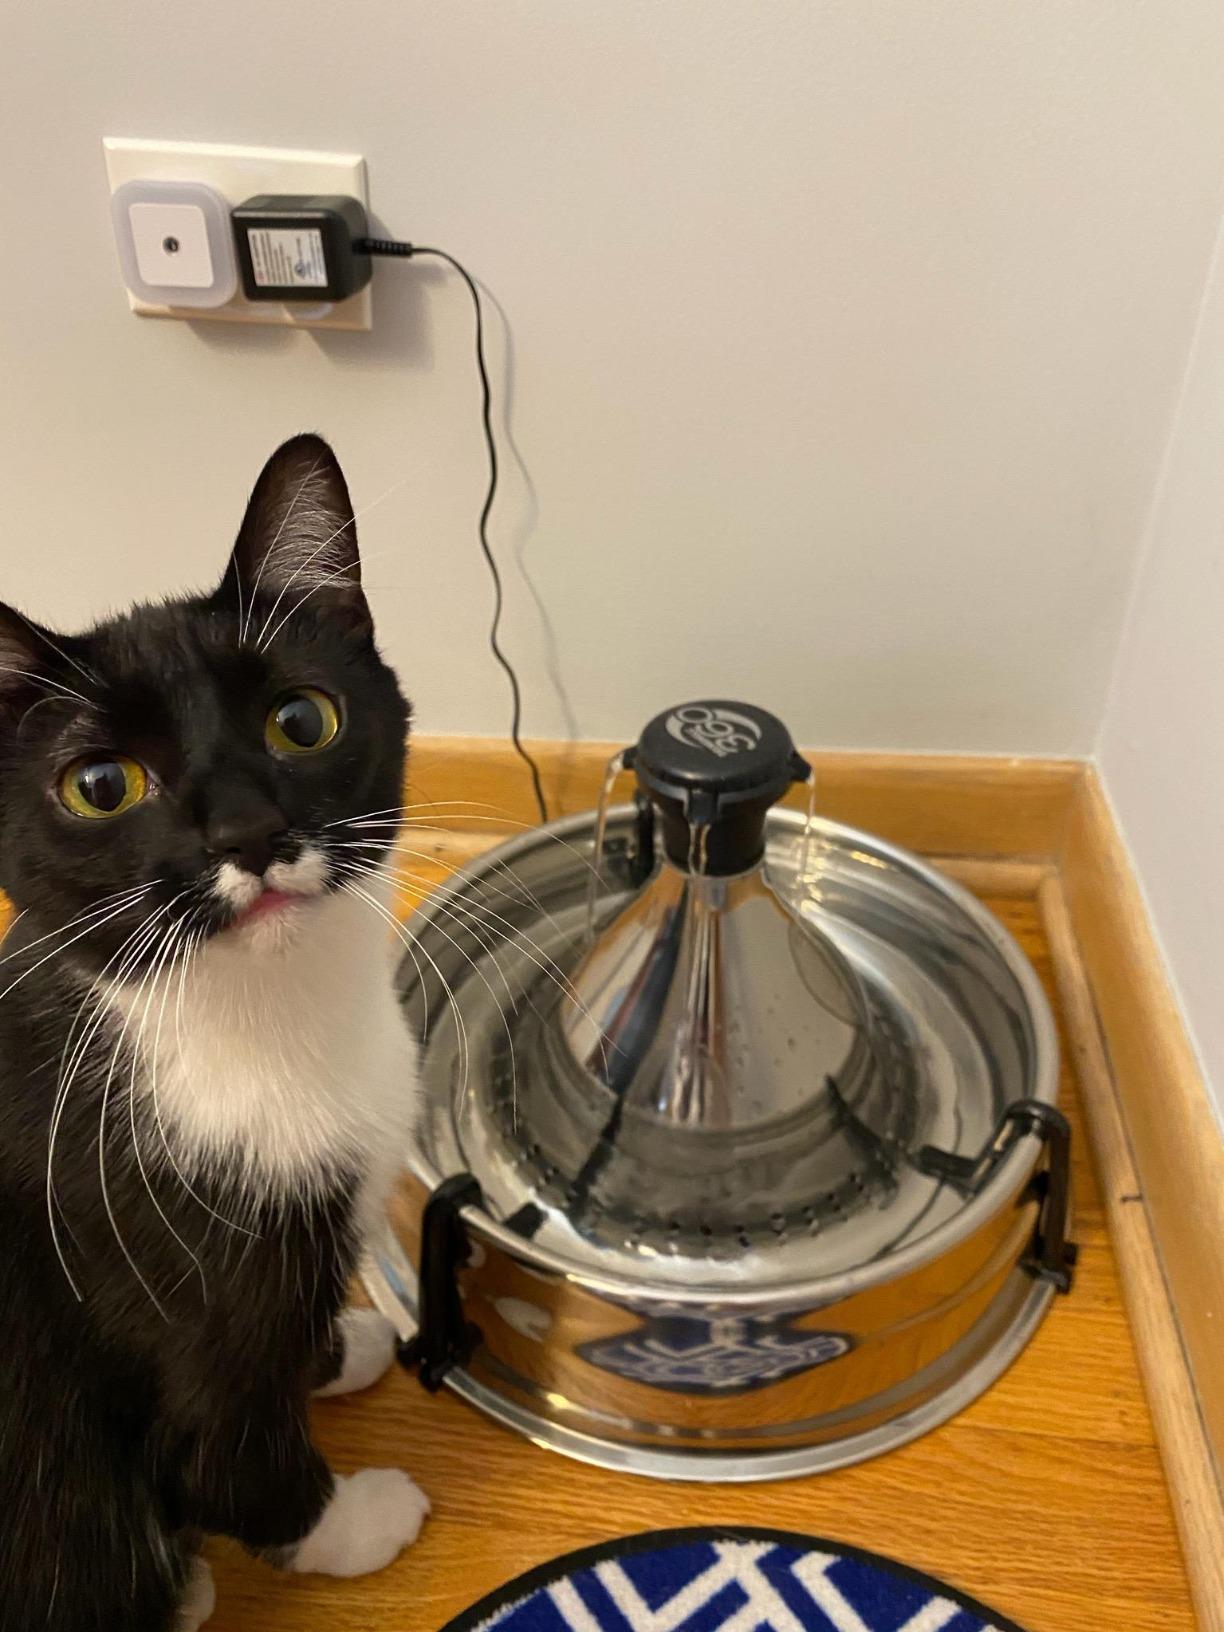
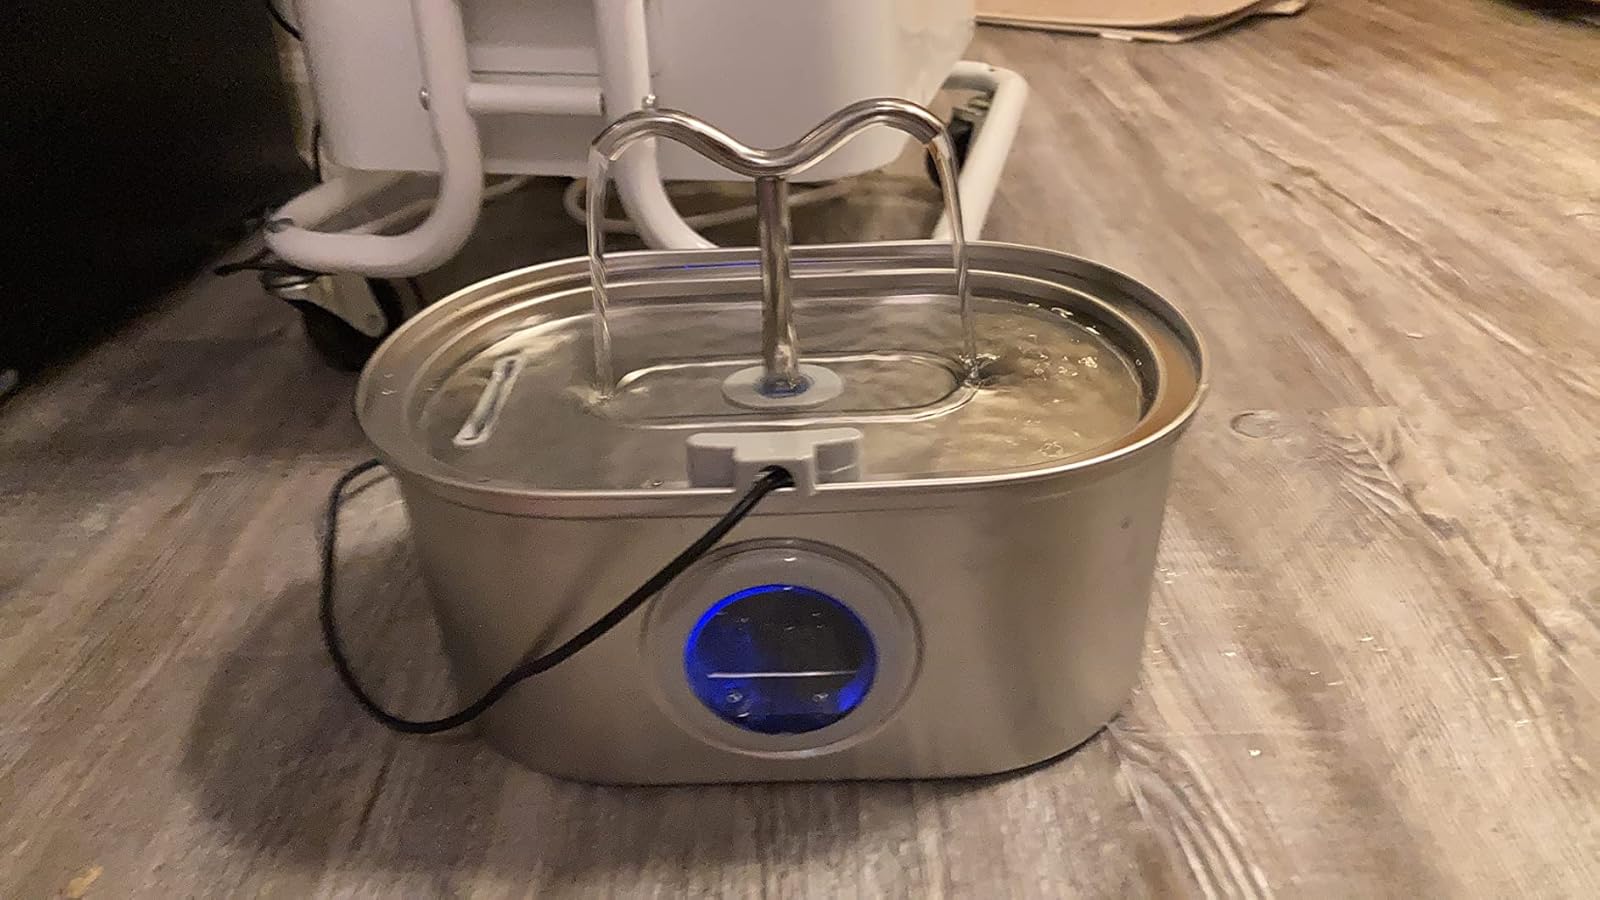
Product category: items_bowl
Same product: no